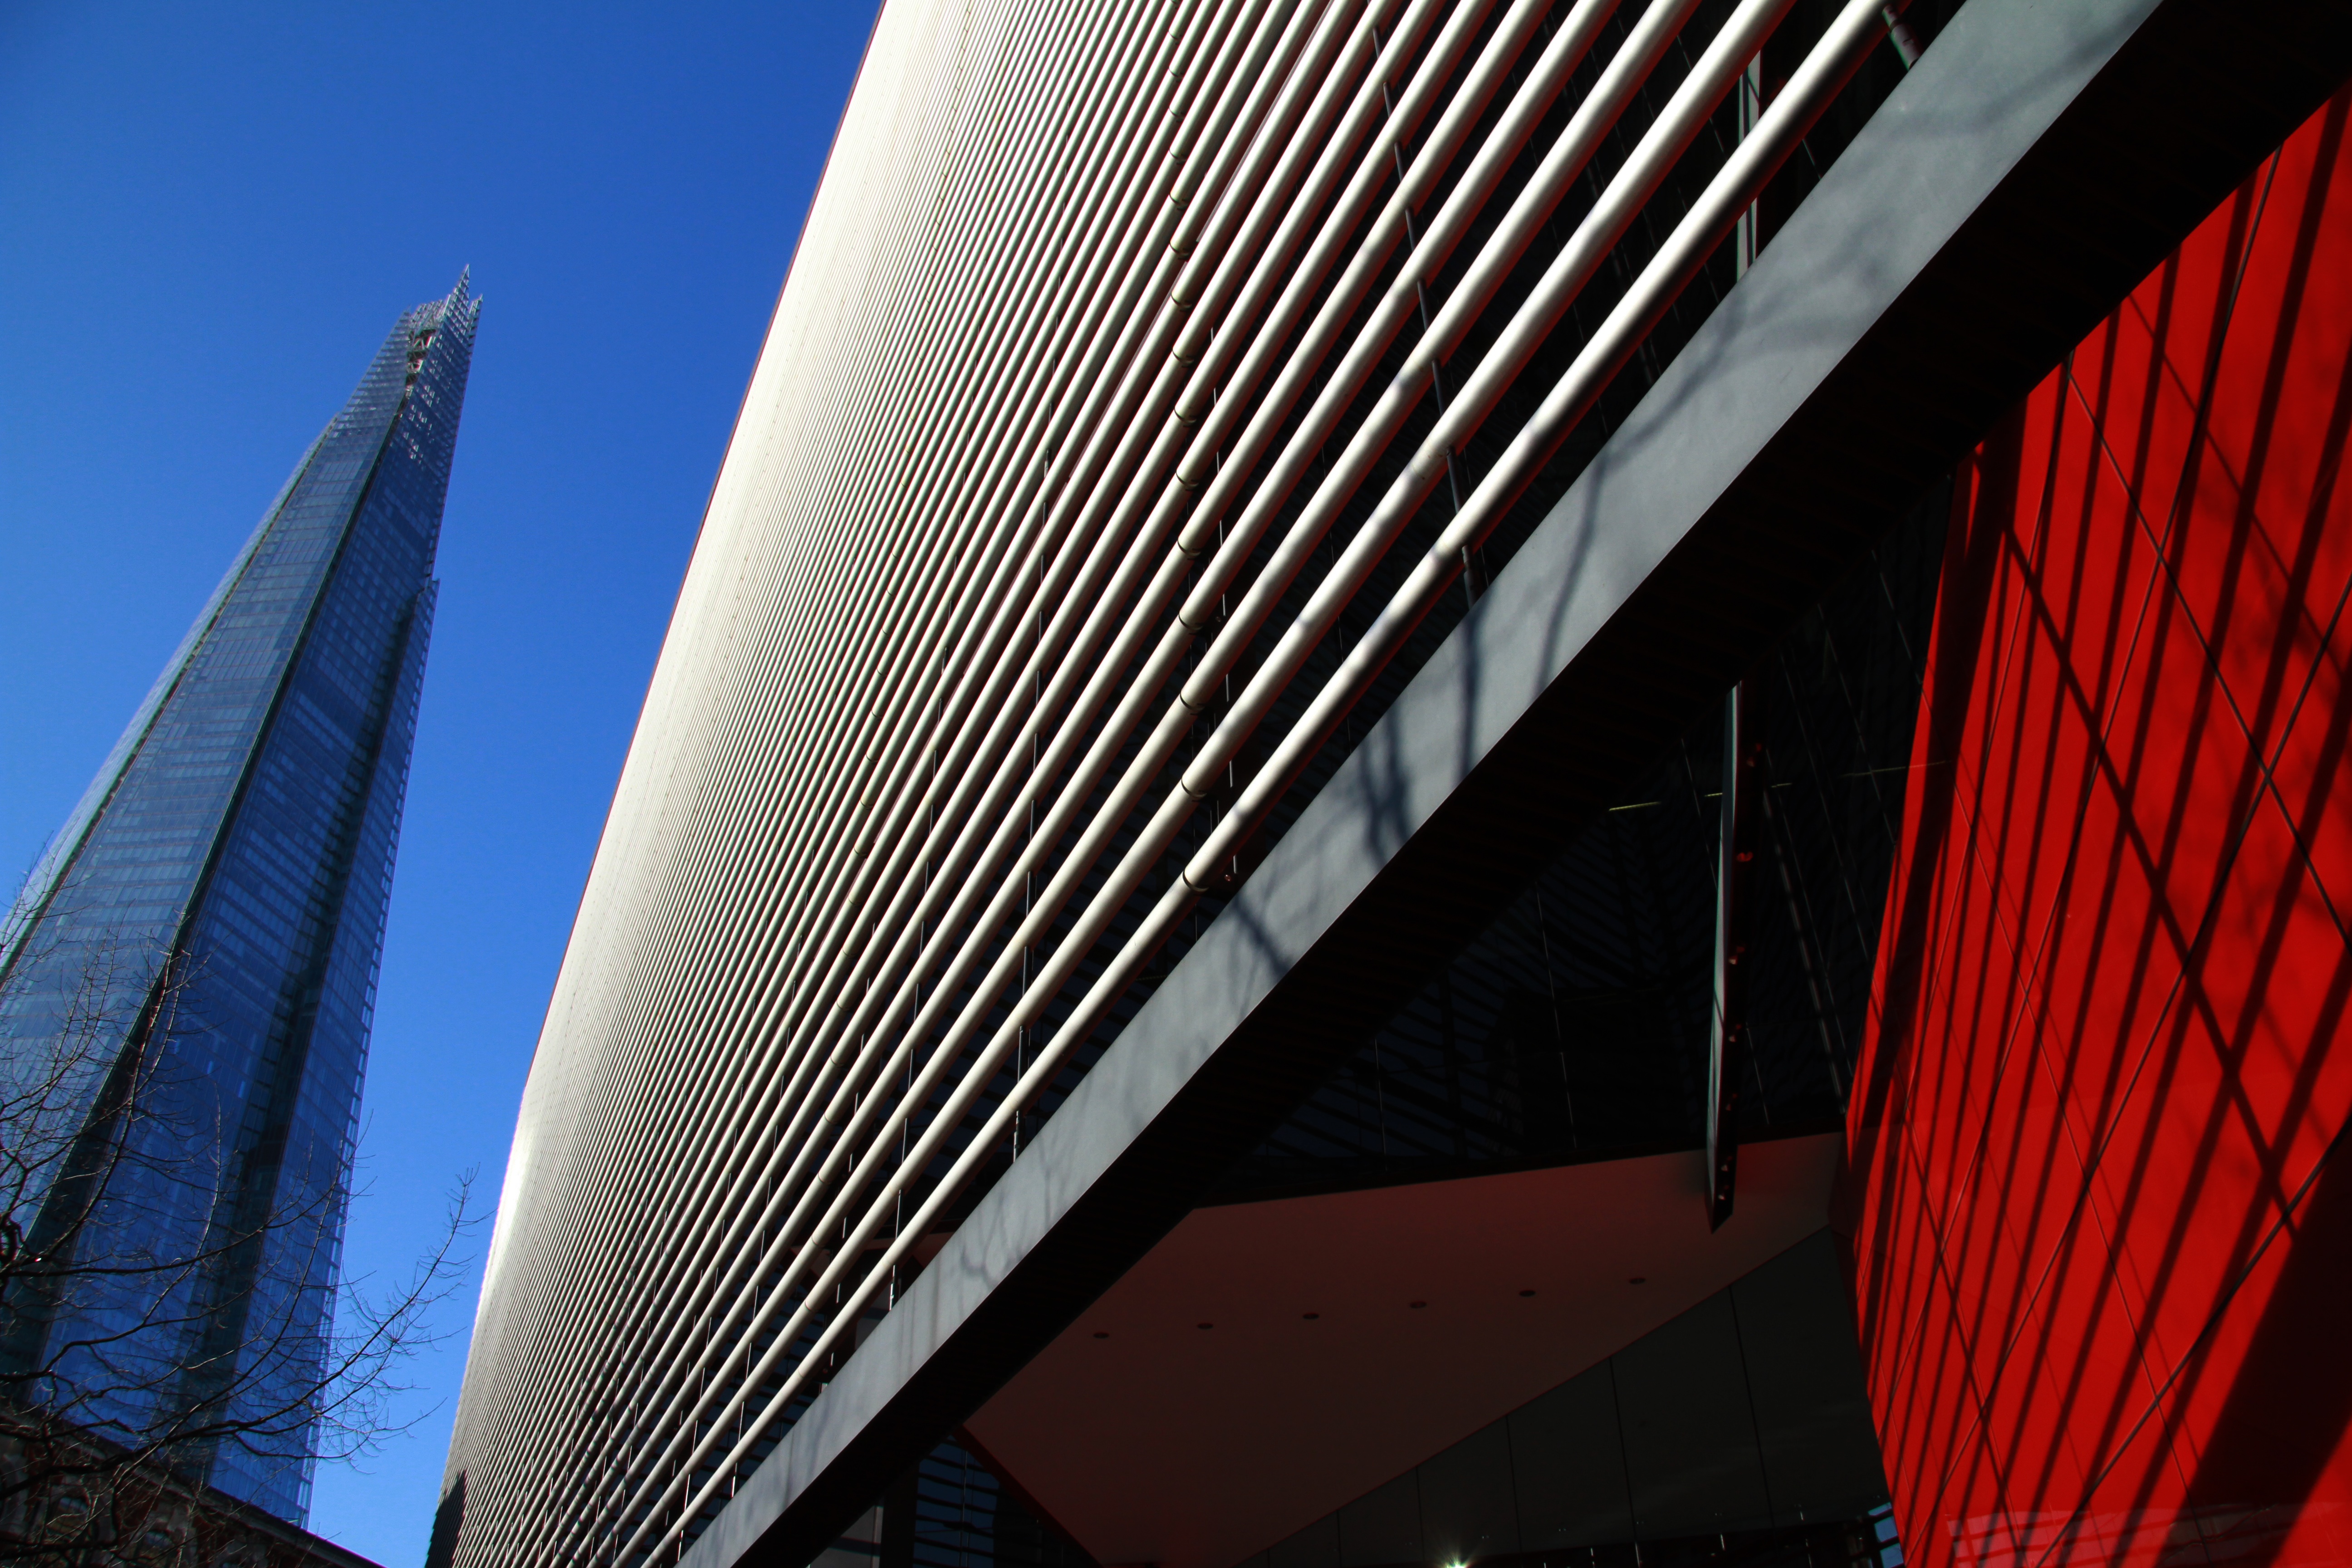
architecture, structure, building, skyscraper, line, color, facade, symmetry, shape